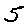
Label: 5